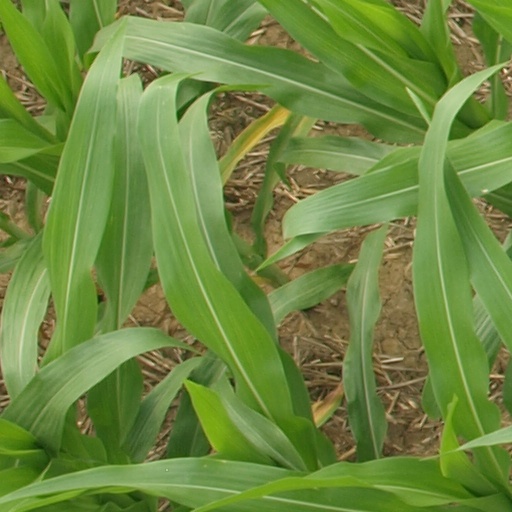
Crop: maize; corn